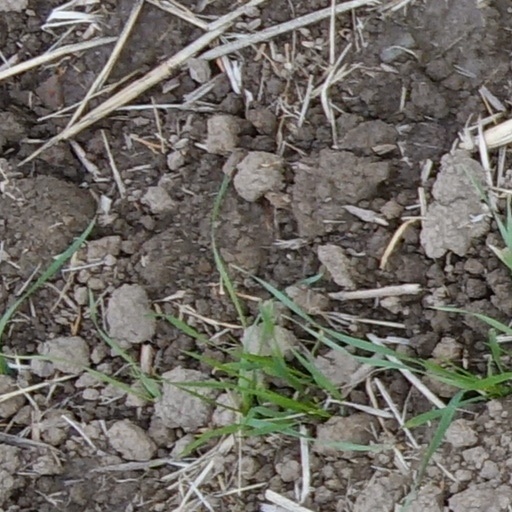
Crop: wheat